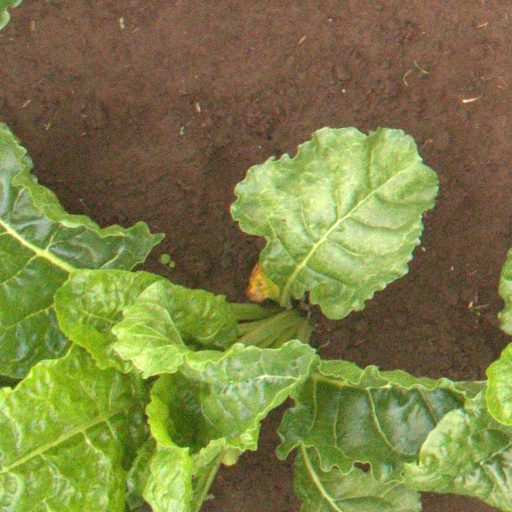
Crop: sugar beet